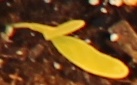
Label: Sugar beet